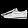
Label: Sneaker